Antonio Huachaca

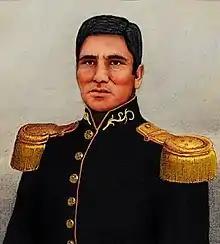

Antonio Huachaca was a Peruvian indigenous peasant and loyalist of the Spanish Empire who fought for Spain during the Viceregal era, and then for the Royalist cause during and after the Peruvian War of Independence, reaching the rank of brigadier general of the Royal Army of Peru. He later took part in establishing the Peru–Bolivian Confederation, eventually holding the title of "Justice of the Peace and Governor of Carhuaucran District" until the Confederation's dissolution in 1839.